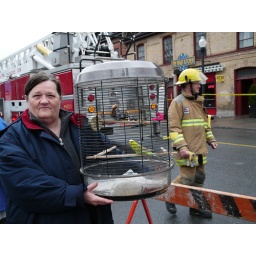
Budgie Rescue...a roof collapsed on a large old building in Peterborough